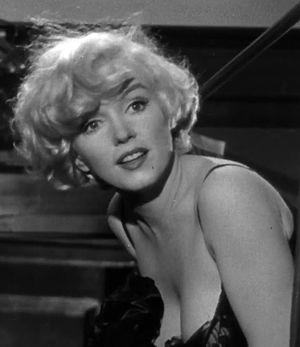
"Le décolleté est une encolure très large de certains vêtements, qui laisse dénudée une partie de la gorge et des épaules à partir de celle-ci, ainsi que du haut de la poitrine, de manière plus ou moins prononcée. Le haut du dos peut aussi être révélé. Les décolletés sont courants sur les robes, notamment les tenues de soirée, et se présentent également sur d'autres types de vêtements. Le décolleté désigne également la partie du corps ainsi montrée ; il est ainsi courant de parler d'un ""beau décolleté"".
Government Hooker est une chanson de l’artiste américaine Lady Gaga, issue de son troisième album studio, Born This Way. Elle est écrite par la chanteuse en collaboration avec Fernando Garibay et DJ White Shadow, et est produite par le même trio, auquel s’ajoute DJ Snake. La mélodie de Government Hooker est créée par DJ WhiteShadow au commencement de sa carrière, mais reste inutilisée jusqu’à ce qu’il décide de la présenter à Vincent Herbert alors que ce dernier recherche des futurs producteurs pour Gaga. La séance d’enregistrement du titre a lieu aux studios de Palms, à Las Vegas.